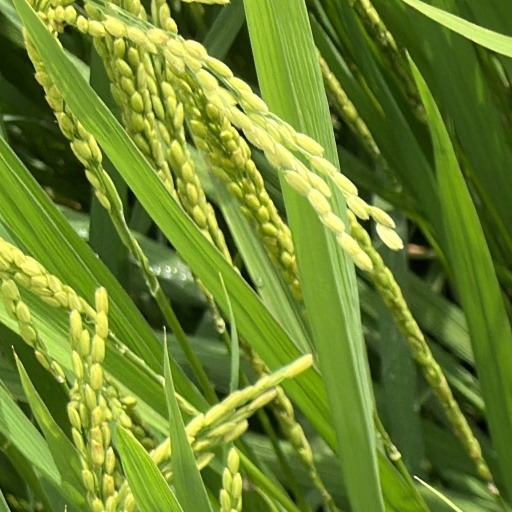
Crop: rice